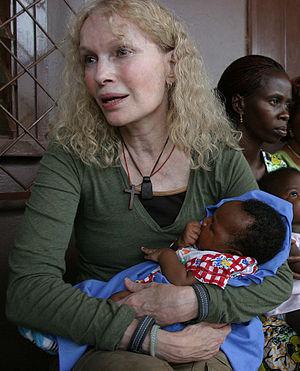
L'éradication de la poliomyélite est l'ensemble des efforts pour faire disparaître la poliomyélite du monde entier. Décidé en 1988, lors d'une assemblée générale des pays membres de l'Organisation mondiale de la santé, ce projet d'initiative mondiale pour l'éradication de la poliomyélite reposait principalement sur le vaccin oral contre la poliomyélite. Il était destiné à tous les enfants de moins de 5 ans de tous les pays où sévissait encore la poliomyélite, soit près de 125 pays avec 350 000 cas annuels à cette date.